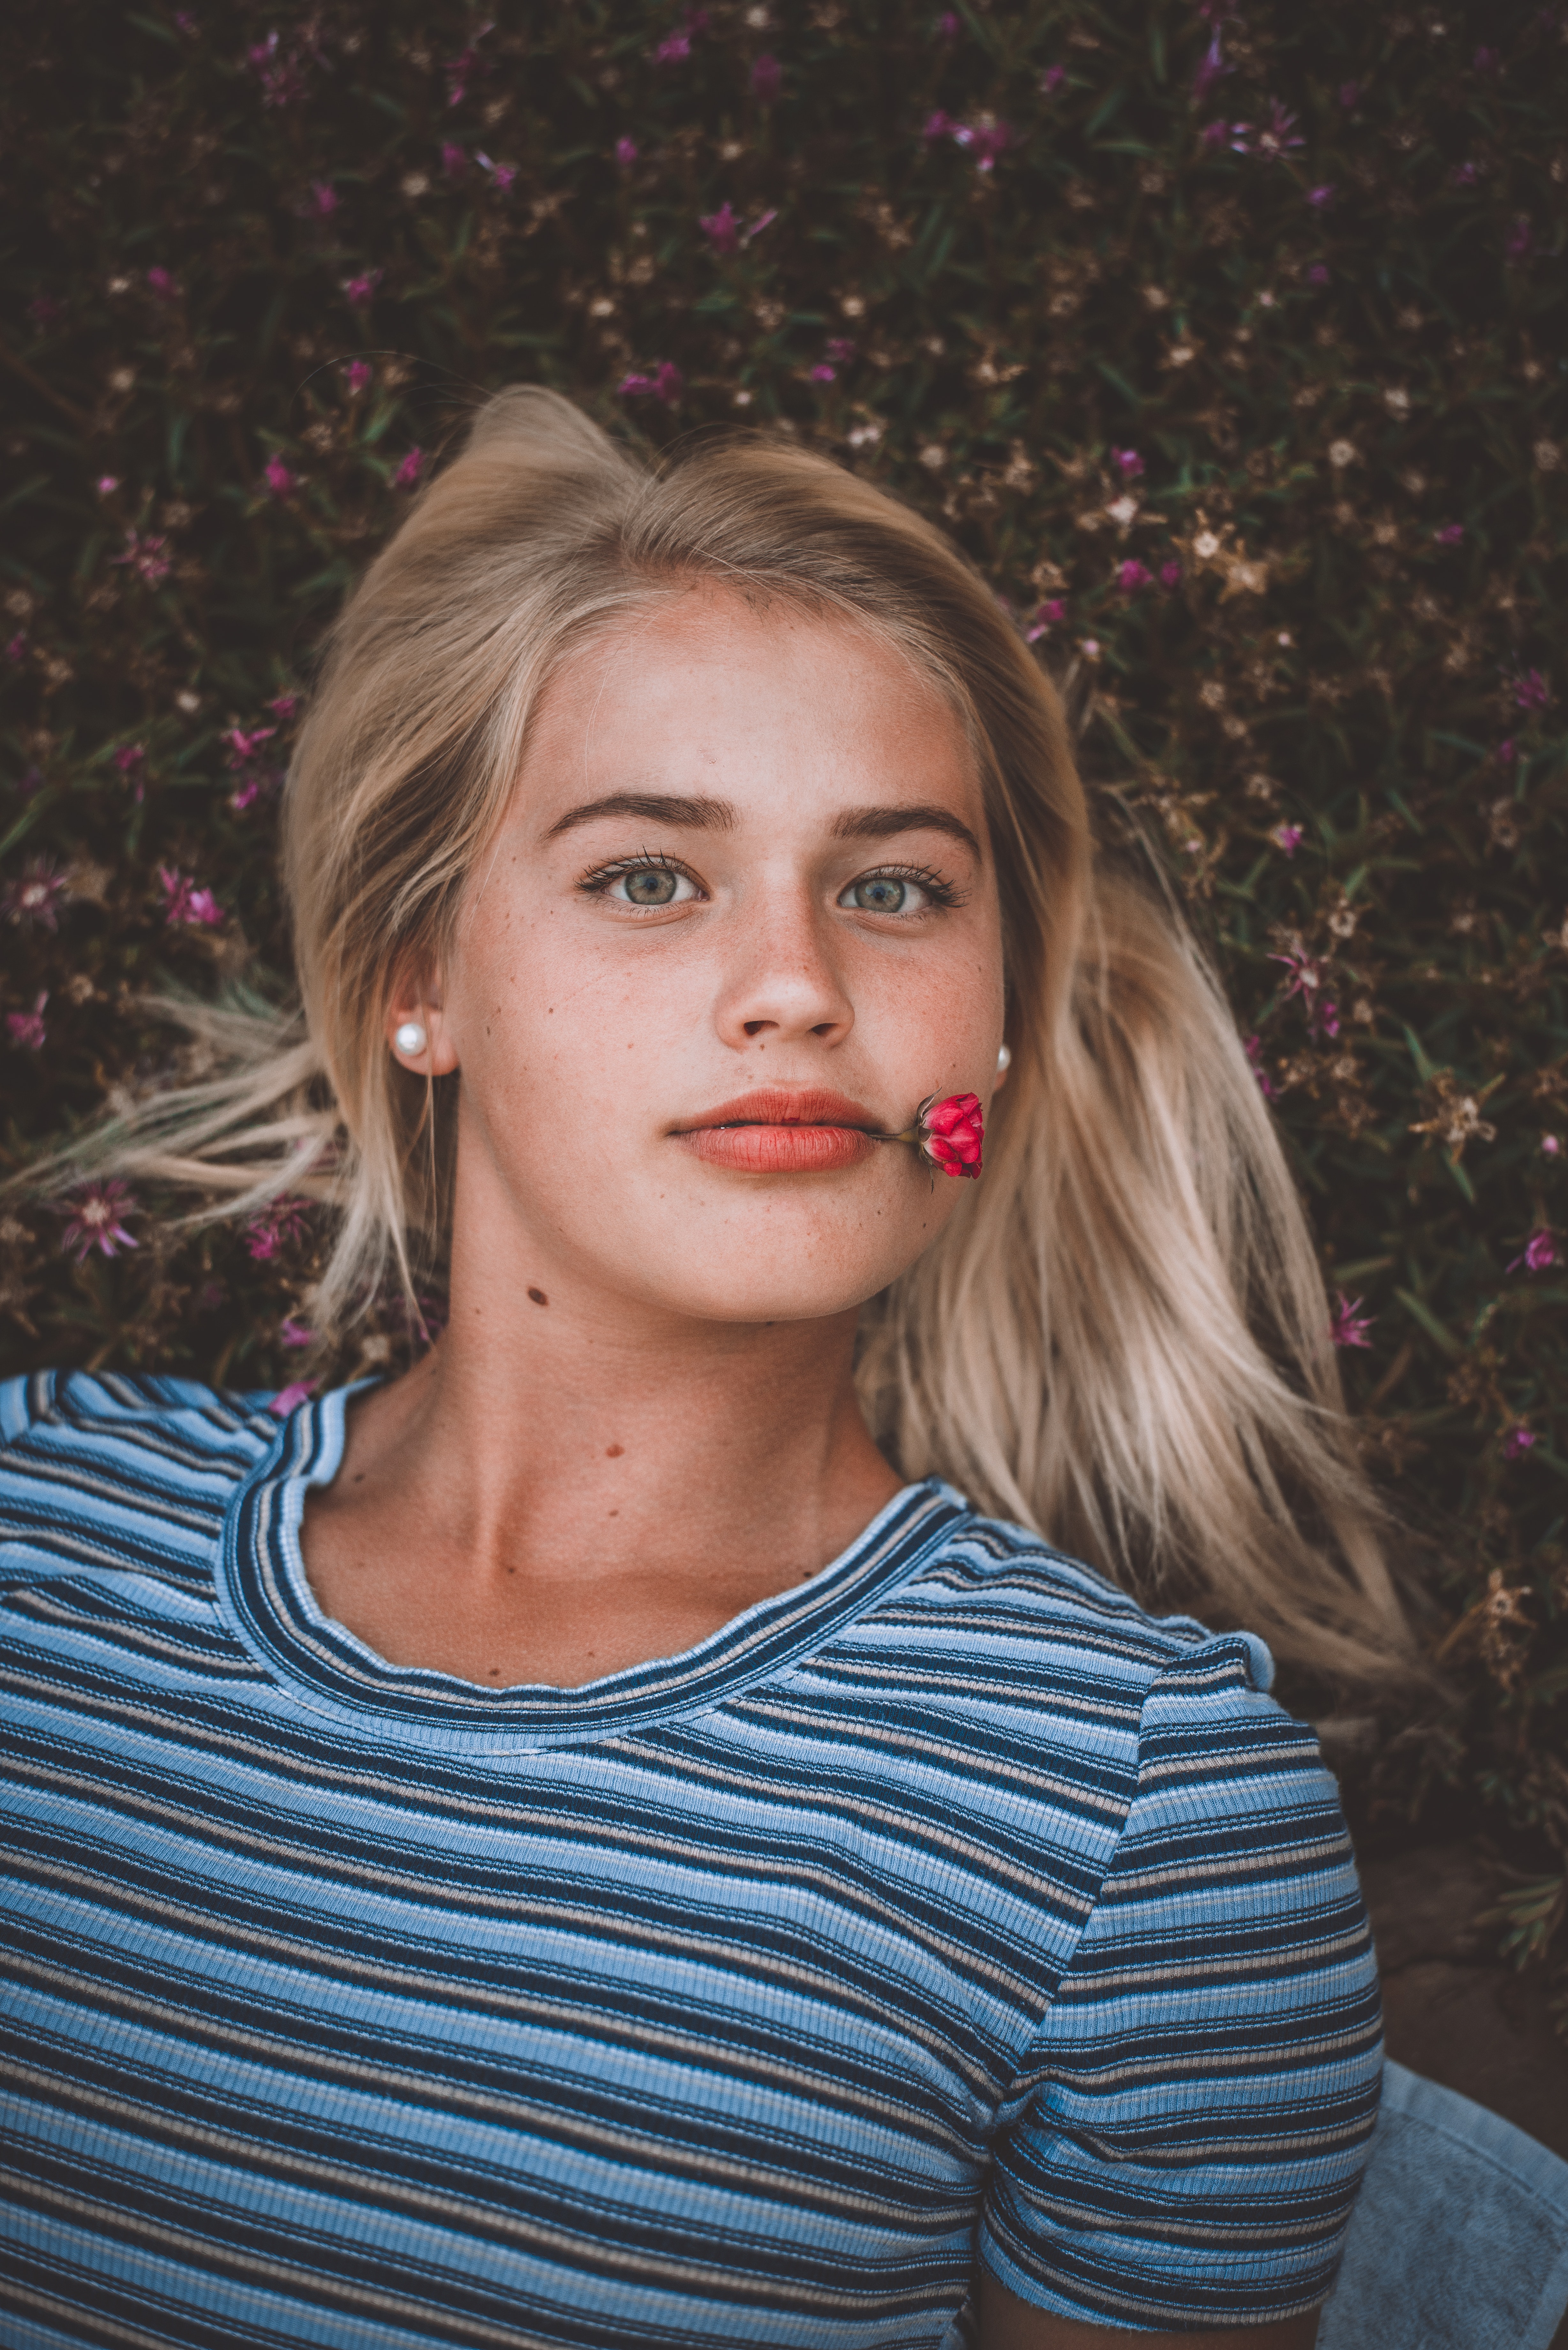
hair, face, blond, lip, beauty, hairstyle, head, eyebrow, pink, chin, eye, long hair, photography, portrait, smile, portrait photography, brown hair, model, photo shoot, neck, t shirt, flash photography